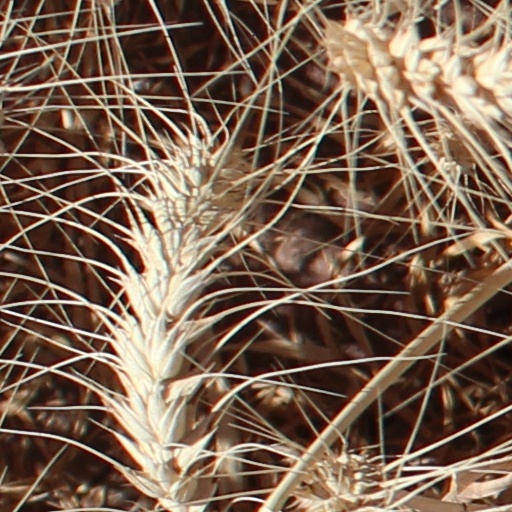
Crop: wheat